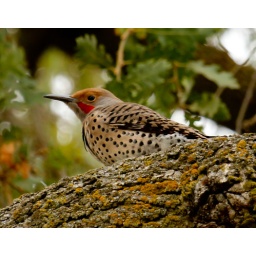
a lovely male and female pair in a large oak tree on coyote creek trail